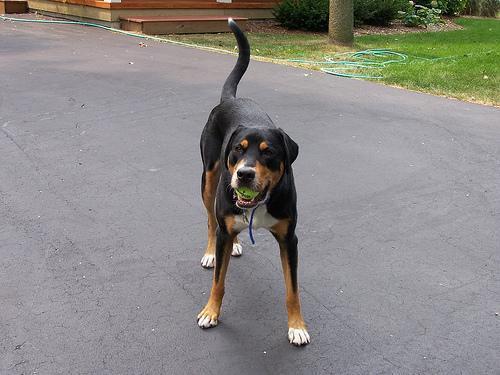
Greater_Swiss_Mountain_dog